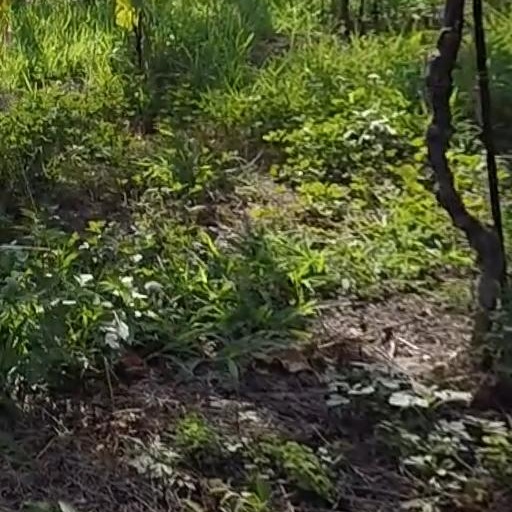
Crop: grape